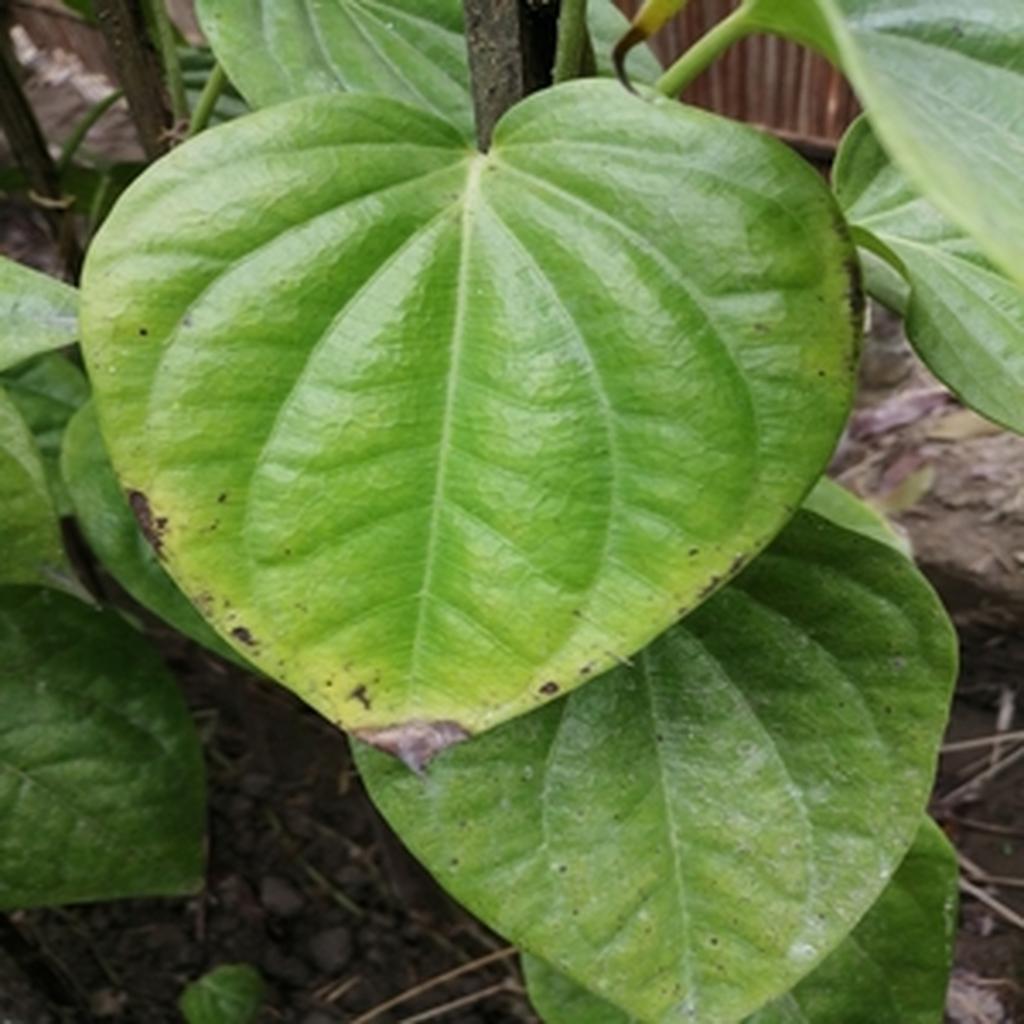
Label: Leaf_Rot